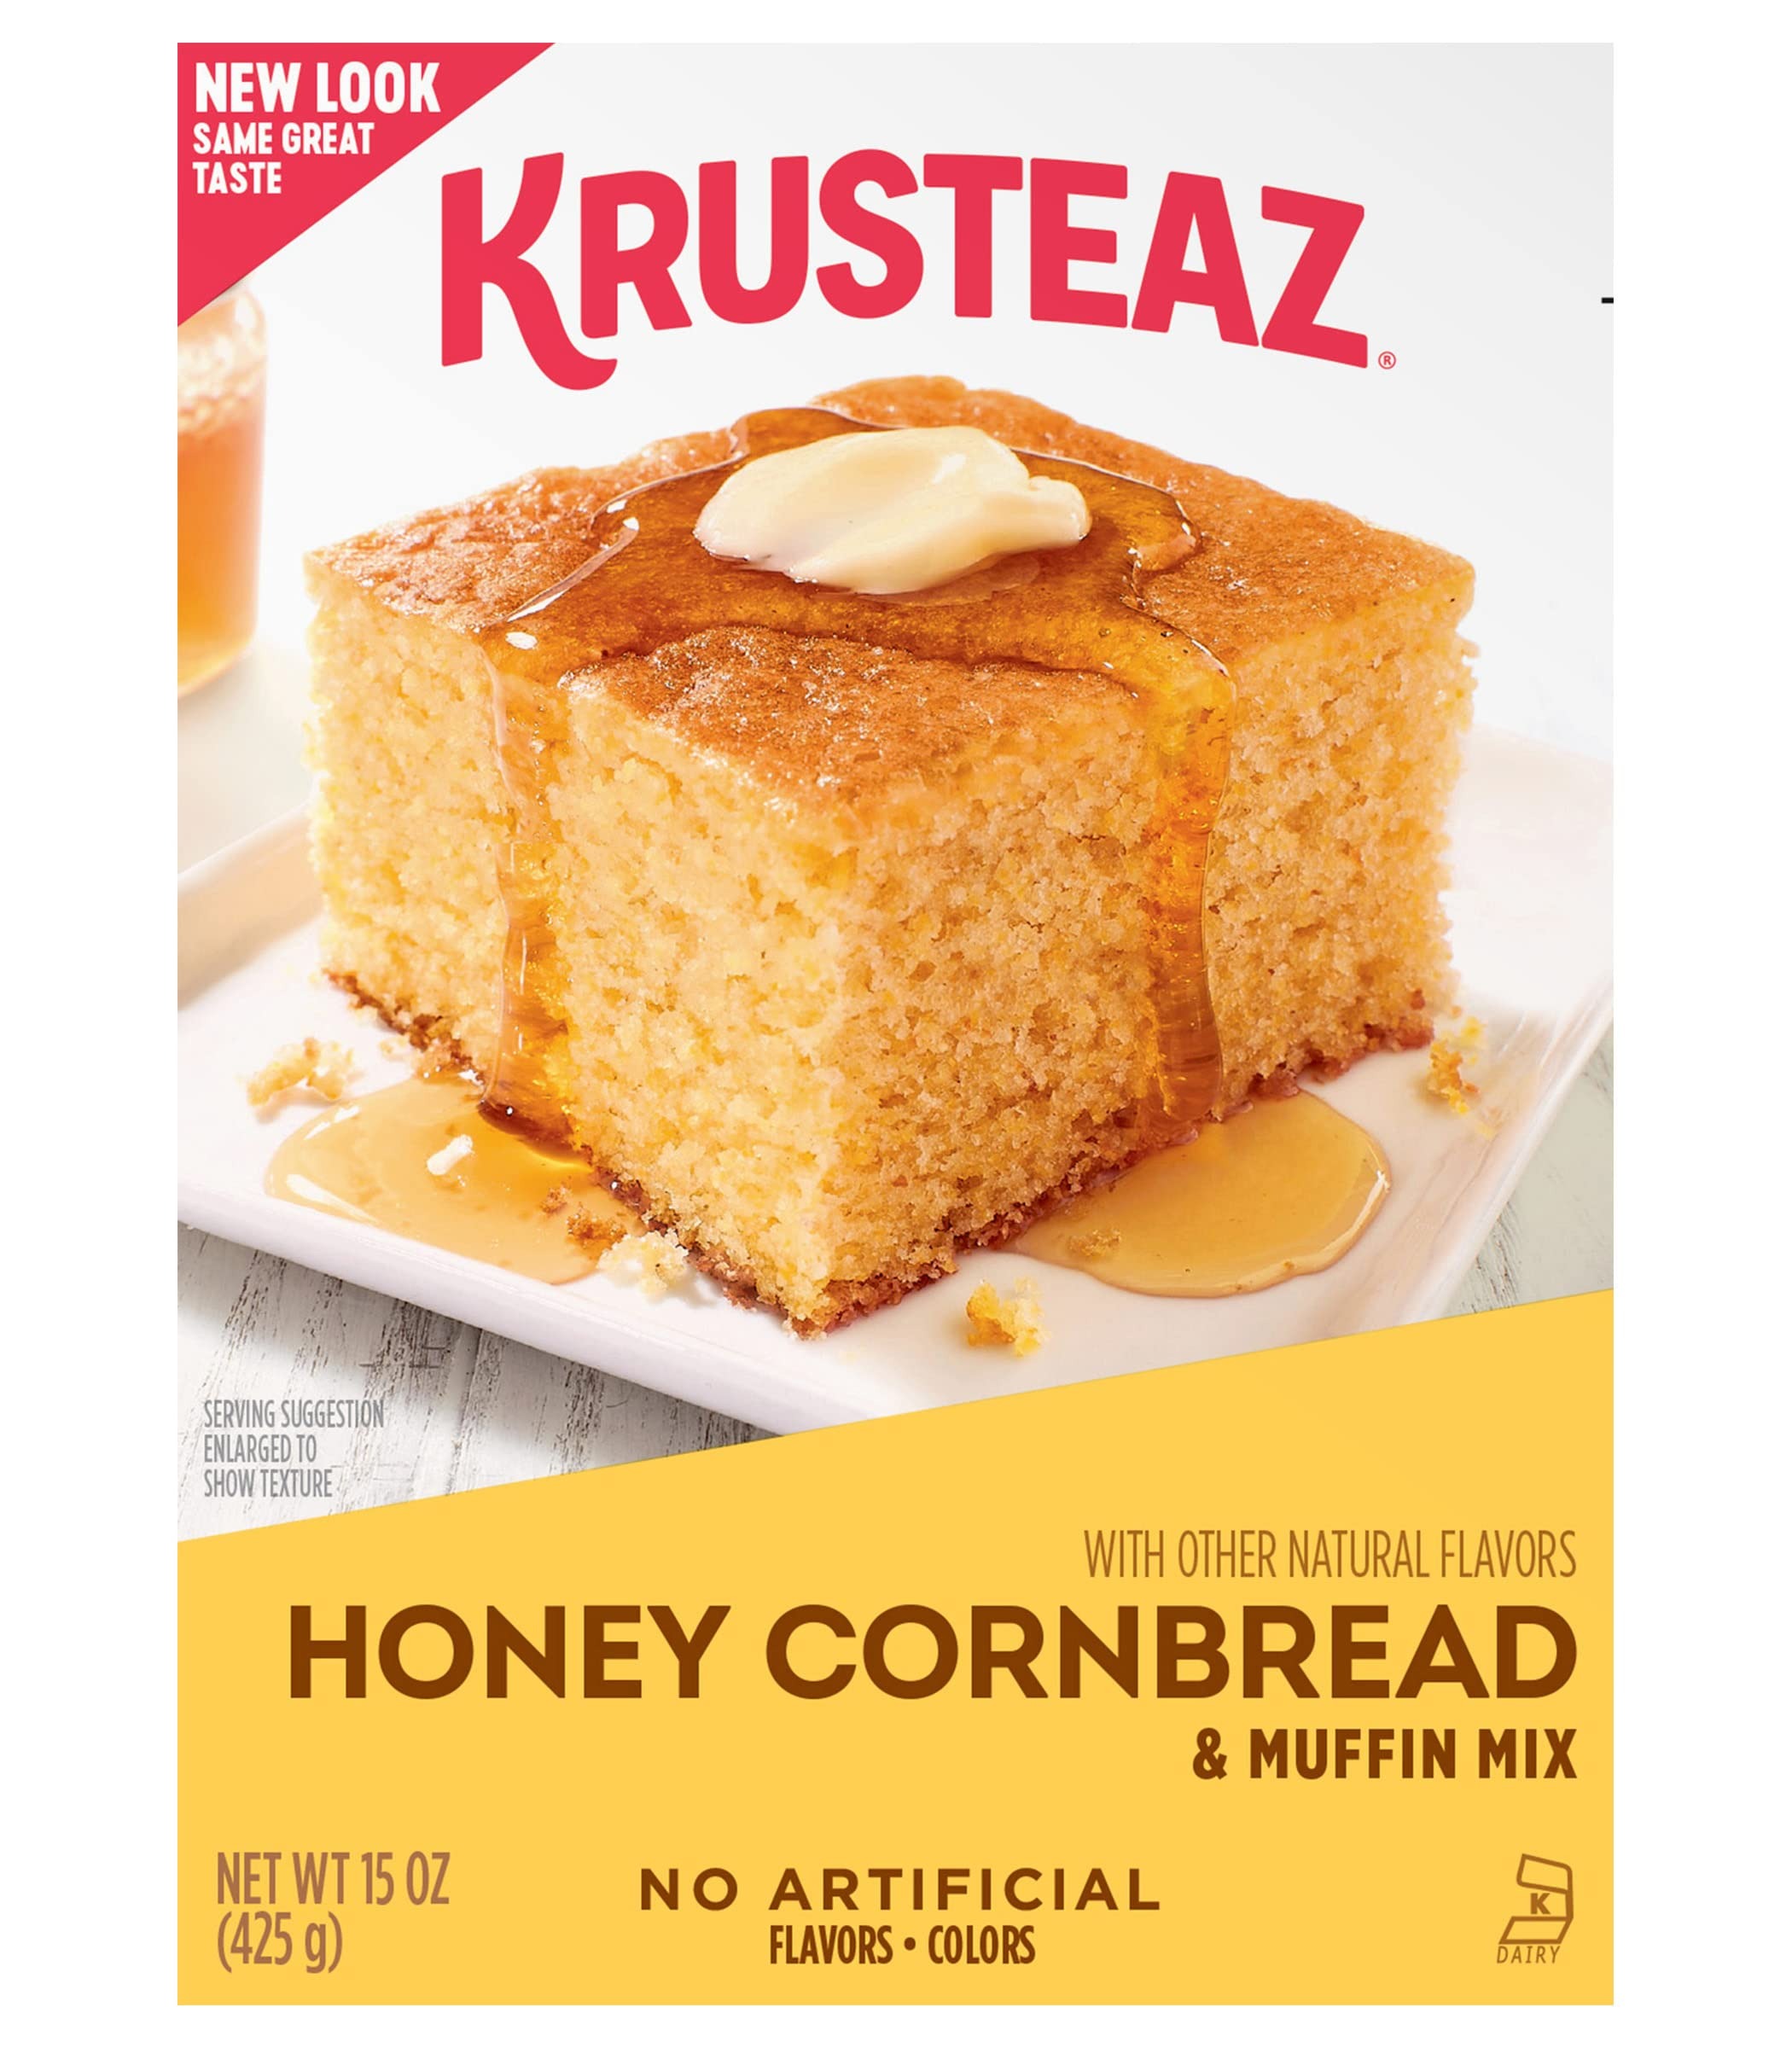
Item Name: Krusteaz Honey Cornbread and Muffin Mix, 15 Ounce (Pack of 8)
Bullet Point 1: RICH AND SWEET: Corn and sweet honey come together in our moist, rich cornbread. Enjoy it on its own, or as a delicious side to your favorite soup or chili.
Bullet Point 2: EASY TO MAKE: Simply add milk, egg and oil and stir until blended, then spoon batter into a baking pan, cast iron skillet, or muffin cups and bake until golden brown.
Bullet Point 3: MAKE IT YOUR OWN: Use this Krusteaz Honey and Cornbread Muffin Mix to make a batch of 24-28 mini muffins, 12 standard muffins, or cast iron skillet bread. Serve up a spicy version by adding jalapenos and cheddar, or deal up the sweetness with goat cheese and caramelized onions. With Krusteaz, one mix means endless possibilities.
Bullet Point 4: INGREDIENTS WE’RE PROUD OF: This mix combines corn and honey in a mouthwatering twist on traditional cornbread—with no artificial flavors or colors.
Bullet Point 5: WHAT'S INCLUDED: Every order of this cornbread mix includes 12, 15-ounce boxes with a shelf life of 548 days from production. This 12-box pack is great for keeping Krusteaz on hand when you crave it!
Product Description: Get extra gold stars at the next potluck supper with Krusteaz crazy delicious honey cornbread. The sweet scent of honey and cornmeal is enough to tempt anyone’s taste buds, and you won’t have to ring the dinner bell more than once. Hint: Be sure to top this moist, delicious cornbread with melty butter right after it comes out of the oven, and you'll forever be known as “that epic cornbread maker”.
Value: 120.0
Unit: Ounce

Price: 2.735